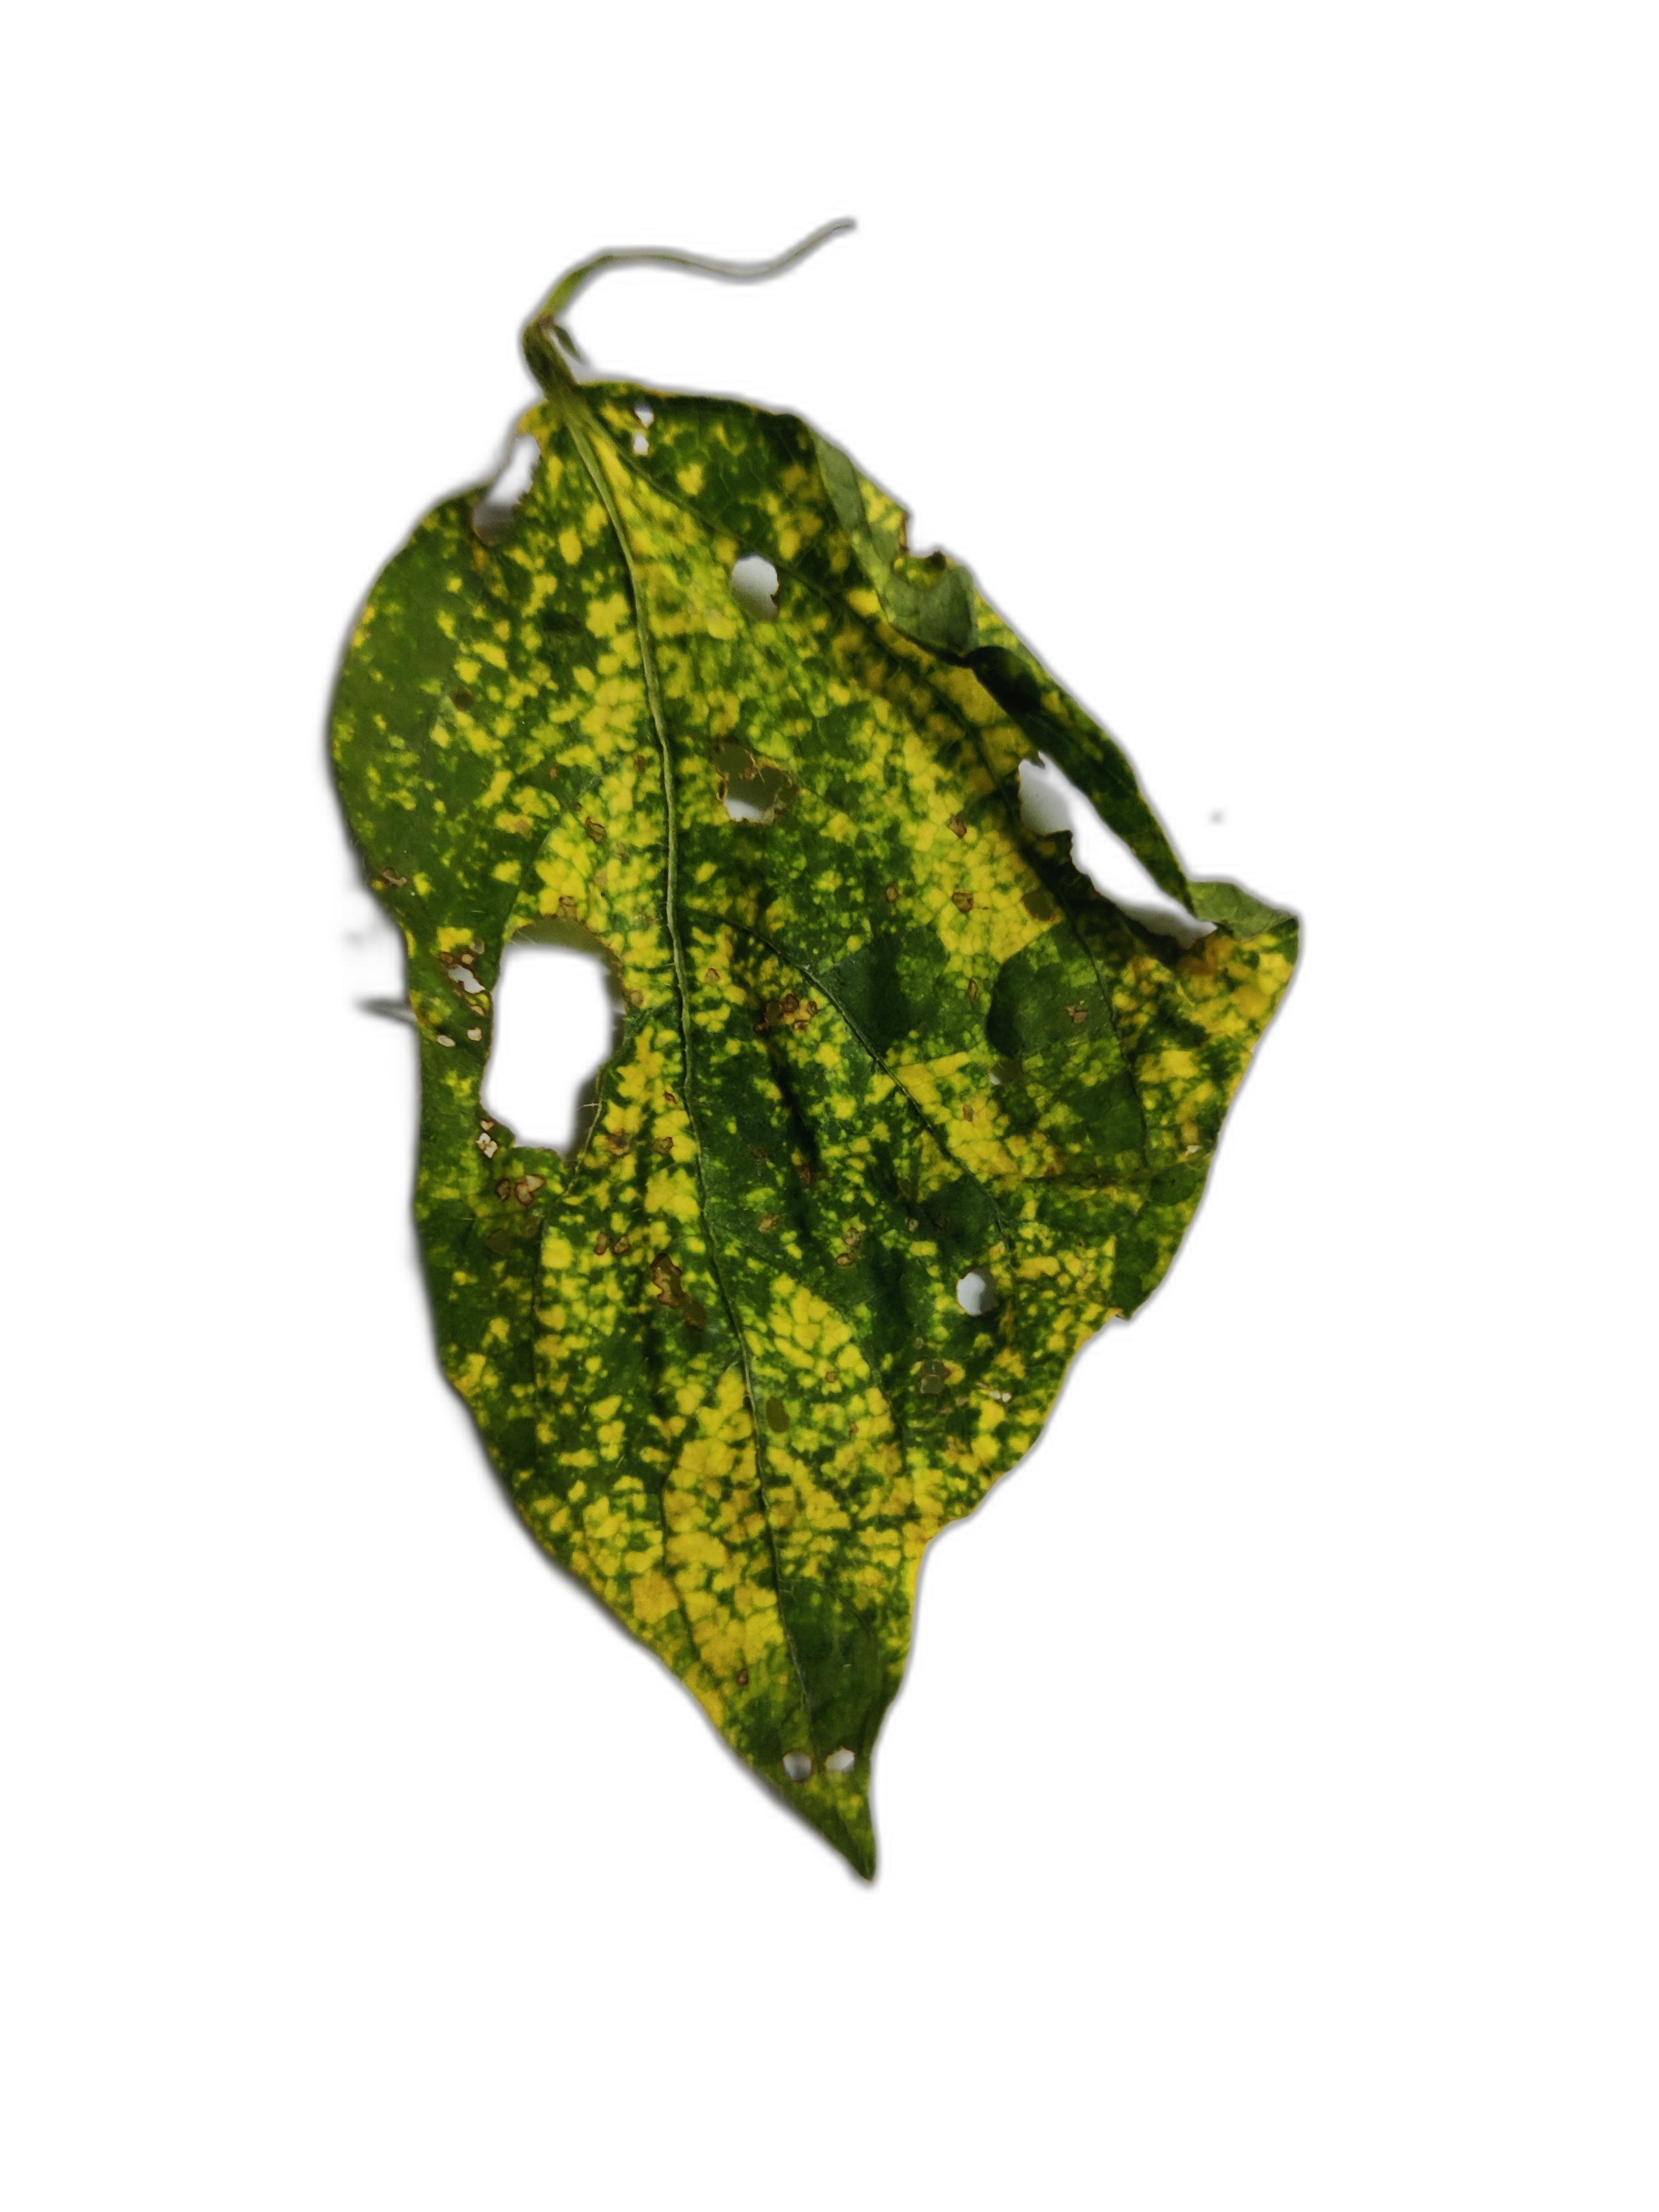
Label: Yellow Mosaic